Wives Under Suspicion

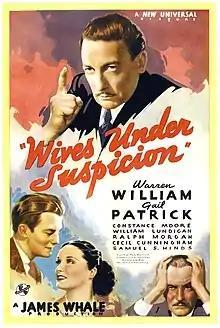
Theatrical release poster by Karoly Grosz

Wives Under Suspicion is a 1938 Universal Pictures American crime film based on a 1932 Ladislas Fodor play that was previously adapted into the 1933 film "The Kiss Before the Mirror". "Wives Under Suspicion" was directed by James Whale and stars Warren William, Gail Patrick, Ralph Morgan and Constance Moore.